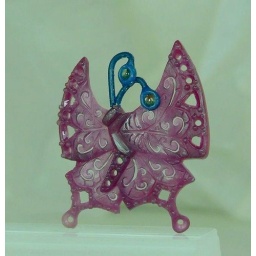
Butterfly pendant in 18kt yellow gold - various colored stones and diamonds